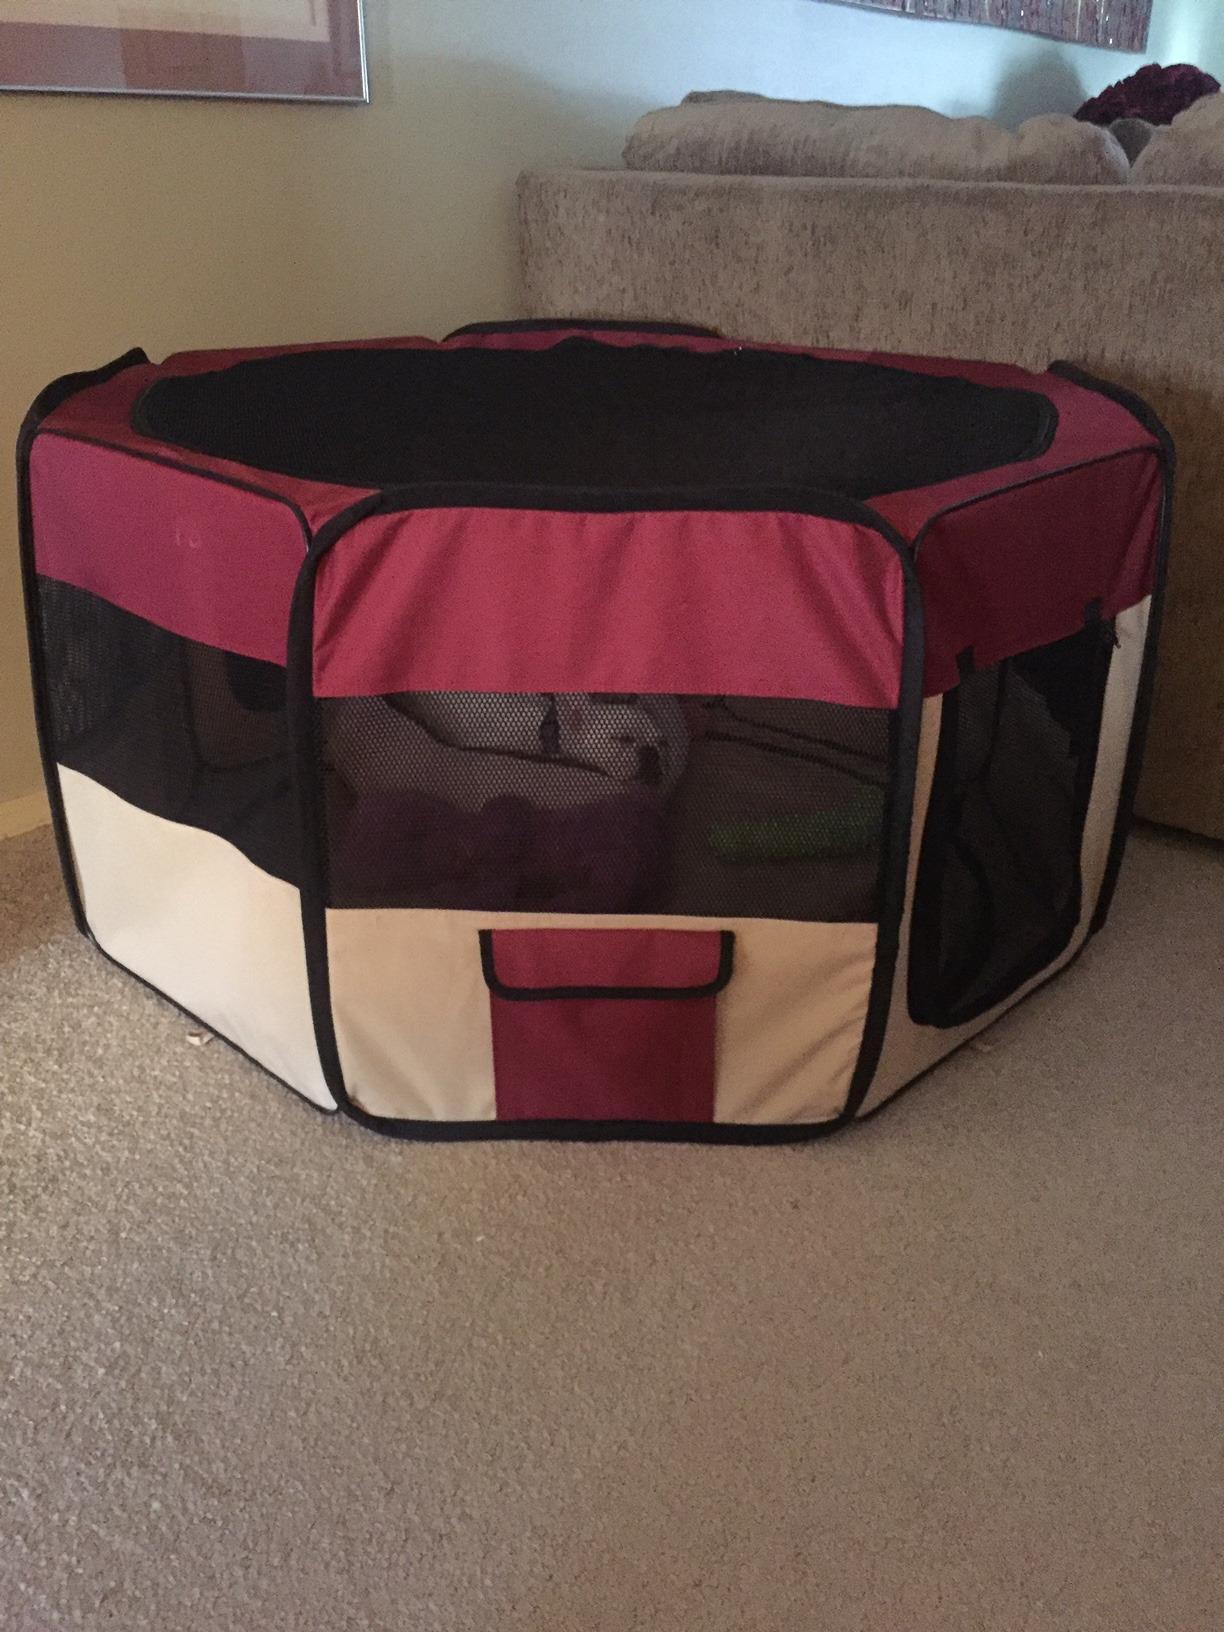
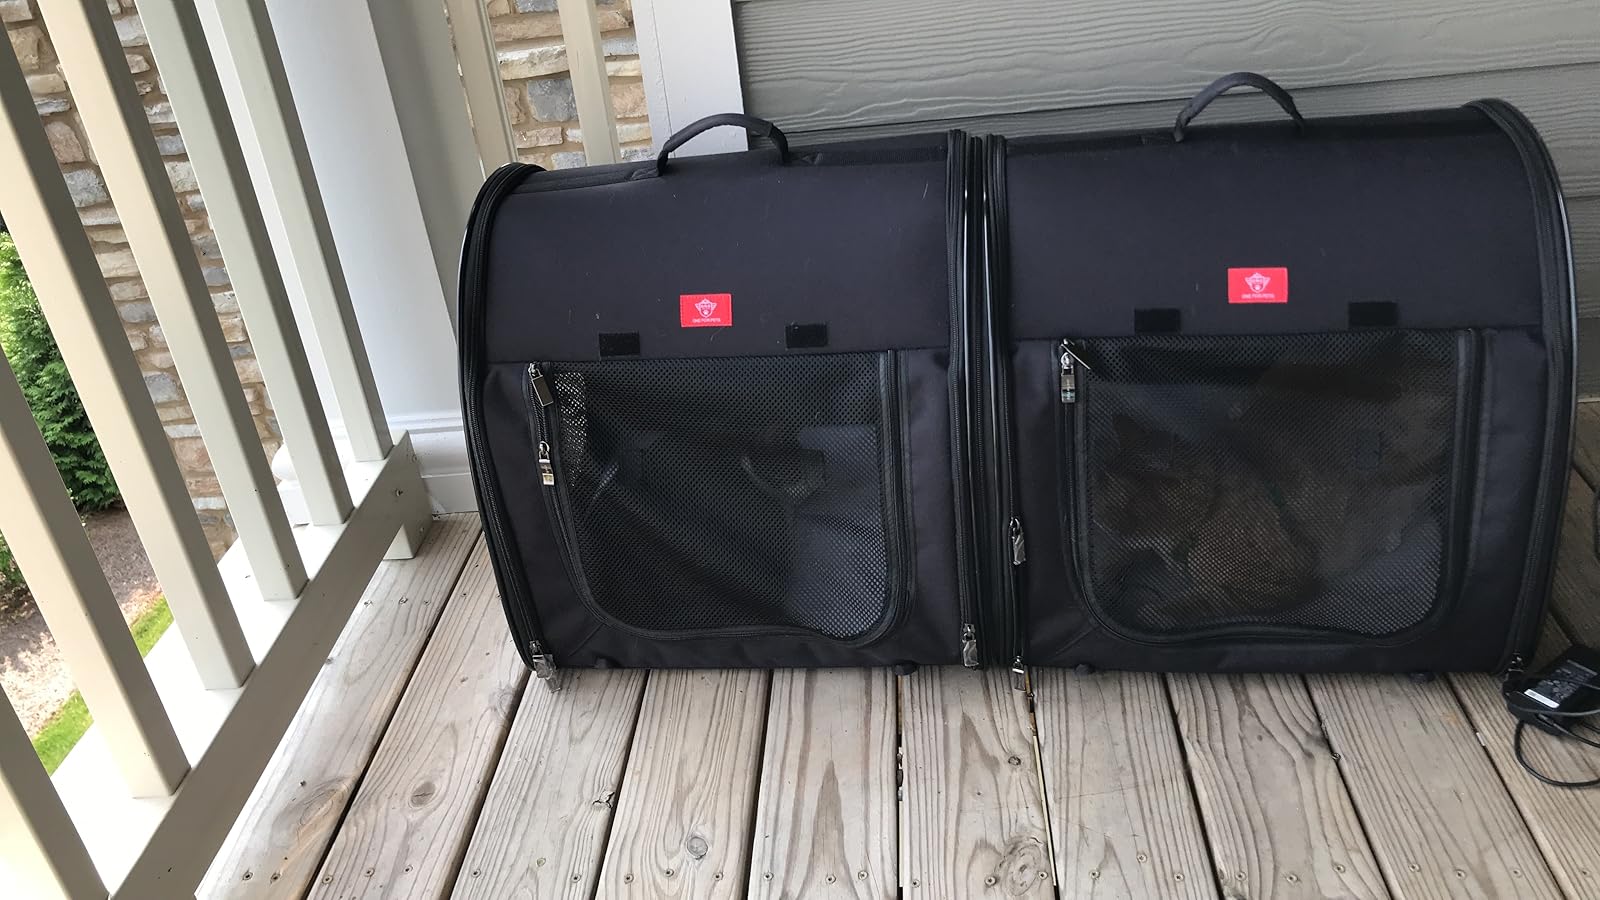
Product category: items_kennel
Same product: no